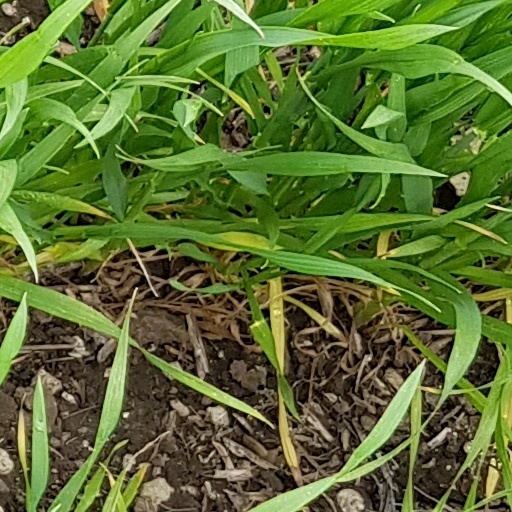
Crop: wheat